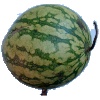
Label: Watermelon 1